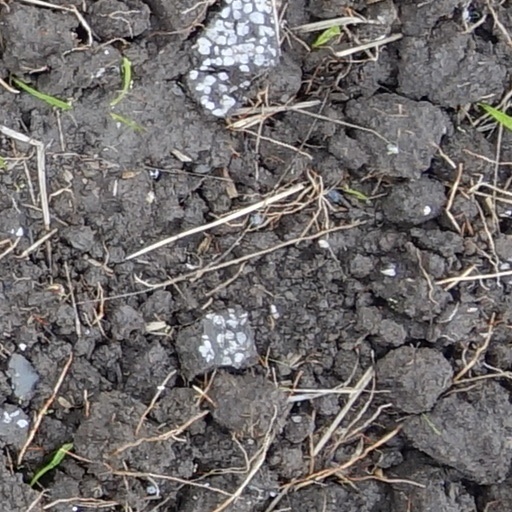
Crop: wheat